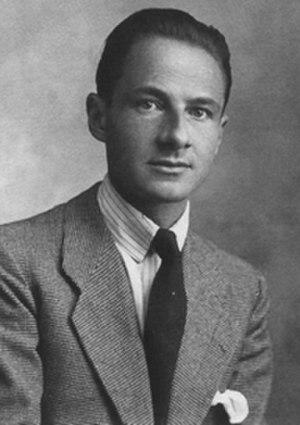
Guido Morselli est un écrivain italien.